Ivan Zorman

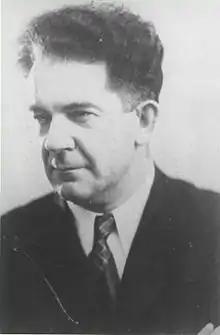
Ivan Zorman

Ivan Zorman (April 28, 1889 – August 4, 1957) was a Slovene poet and composer.